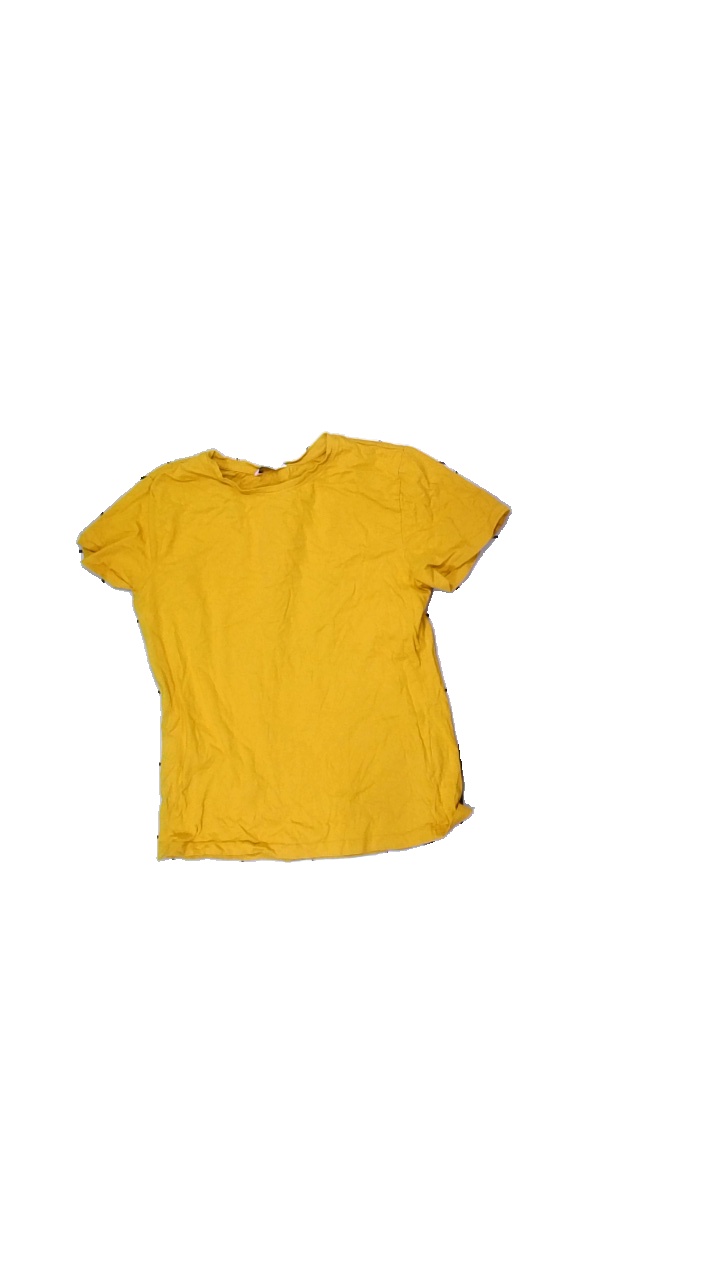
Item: T-shirt (Unisex)
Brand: Cubus
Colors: Yellow
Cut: Regular
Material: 100% Cott
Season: All
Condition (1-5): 2
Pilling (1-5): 5
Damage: Seams are crooked
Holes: Minor
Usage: Recycle
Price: <50